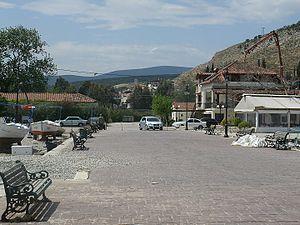
Mýloi ou Mýli est un bourg et une station balnéaire sur la rive occidentale du golfe Argolique, en face de Nauplie, en Grèce. Depuis 2011, c'est le chef-lieu d'un district municipal du dème d'Argos-Mycènes qui porte le nom de Lerne, rappelant le site antique qui se trouvait sur ce territoire.